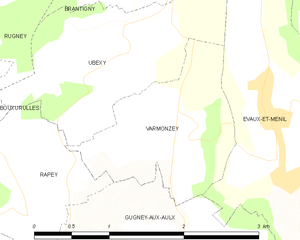
Carte des communes françaises Varmonzey